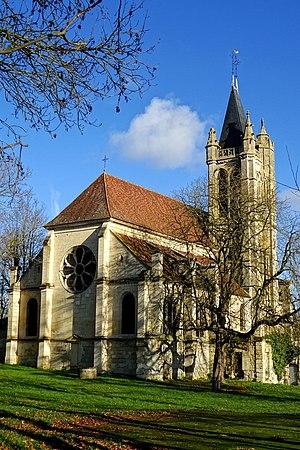
Vue extérieure de l'église - voir le titre du fichier.
L'église Saint-Pierre-Saint-Paul est une église catholique située à Goussainville, en France. C'est au moins la troisième église sur le même emplacement, édifiée pour l'essentiel entre 1550 et 1564 dans le style de la Renaissance, avec une ornementation particulièrement riche et élaborée pour un petit village rural. Les arcs brisés et les voûtes d'ogives rappellent encore l'architecture gothique, tandis que les chapiteaux, entablements et pilastres sont d'inspiration antique. Le plan est très simple, et ne prévoit qu'un vaisseau central aveugle accompagné de deux bas-côtés, ainsi qu'une petite chapelle, l'ensemble se terminant par un chevet plat. Les travaux sont financés par le seigneur Antoine de Nicolaï, premier président de la Cour des comptes, et sont peut-être dirigés par le maître-maçon Nicolas de Saint-Michel. Il faut encore une dernière campagne de travaux au début du XVIIᵉ siècle pour terminer la reconstruction des murs extérieurs. L'église actuelle conserve encore des éléments de l'église romane tardive et gothique primitive du XIIᵉ siècle, en l'occurrence deux travées du bas-côté sud avec un ancien portail et le premier étage du clocher, profondément remanié.